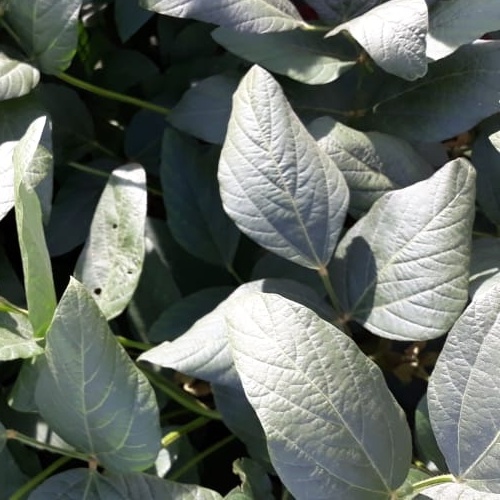
Label: Diabrotica_speciosa